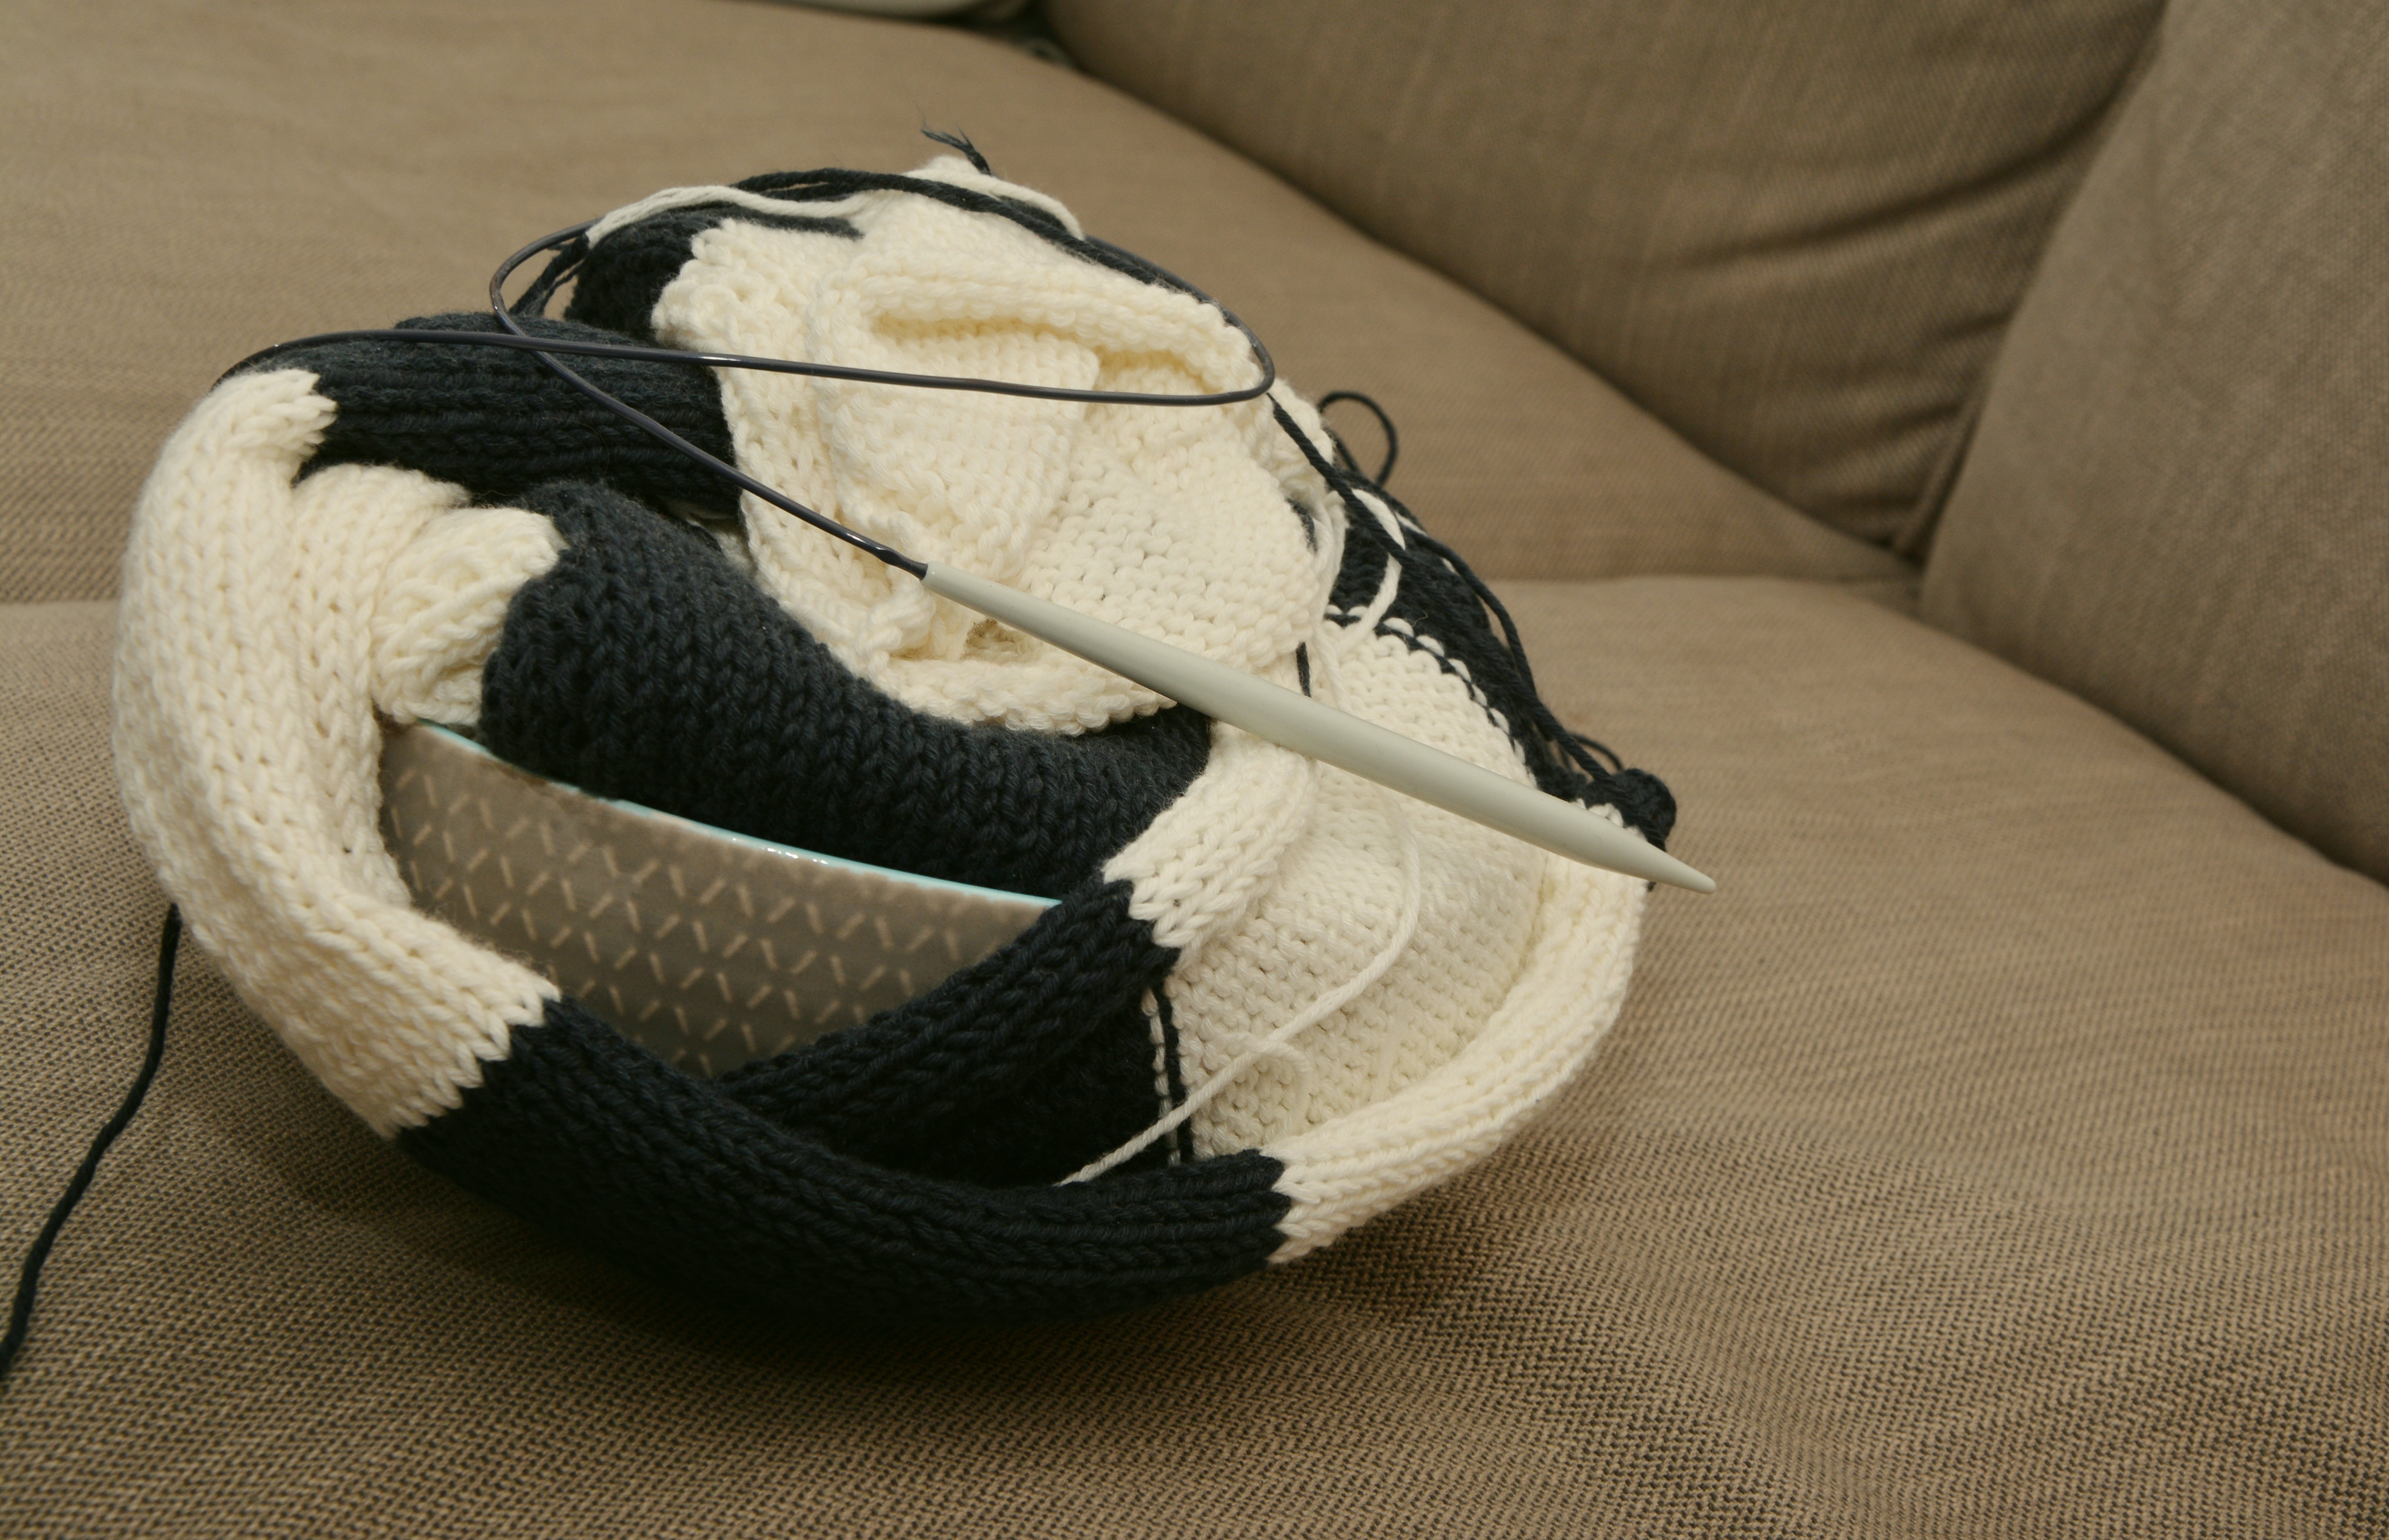
hand, shoe, white, warm, clothing, knit, yarn, wool, handbag, knitwear, thread, knitting, textile, cap, footwear, soft, hobby, hand labor, cat's cradle, knitting needles, fashion accessory